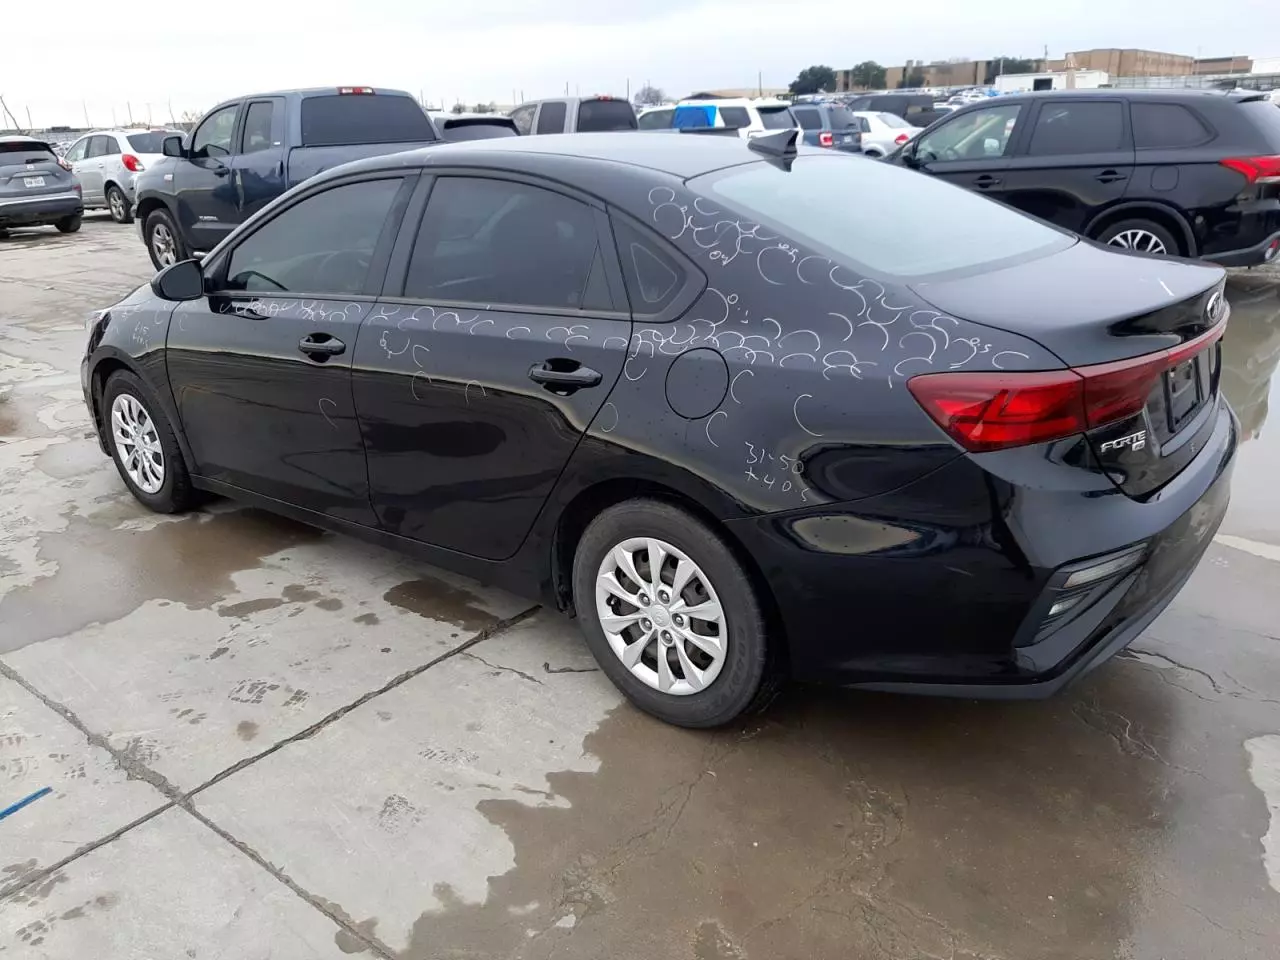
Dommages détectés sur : porte arrière droite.
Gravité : mineur